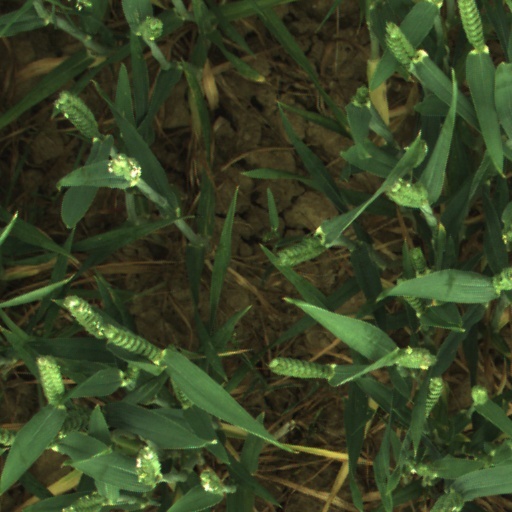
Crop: wheat